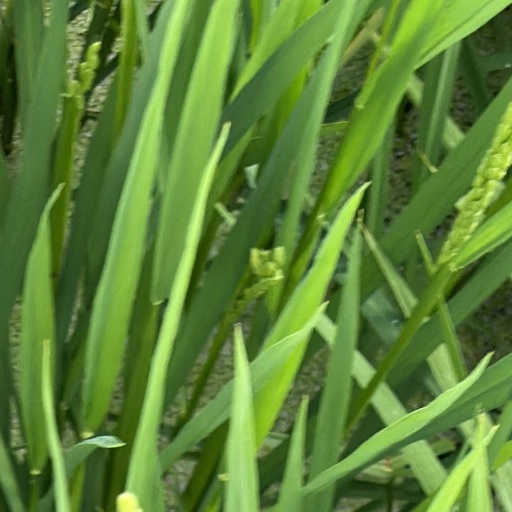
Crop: rice